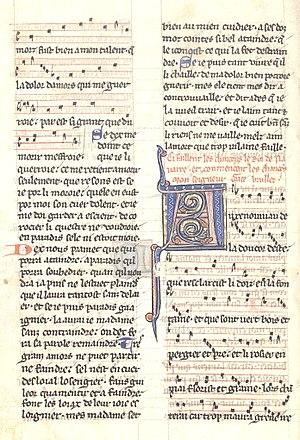
Thibaut IV, comte de Champagne, roi de Navarre. Chansons - 54. Fin. Gaces Brullez, Au renouviau de la doucor d'este...
Gace Brulé est un trouvère et chevalier champenois du XIIᵉ siècle.